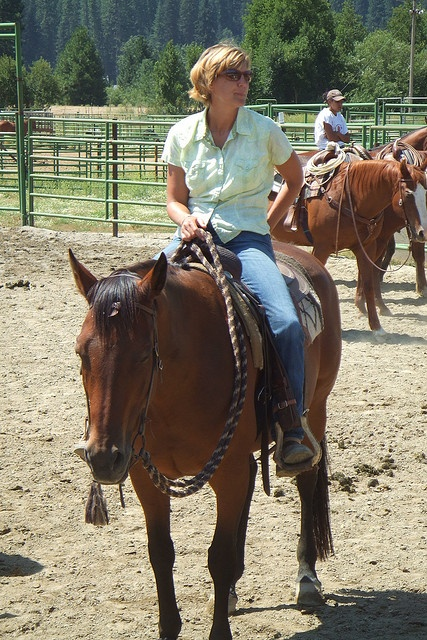
A woman riding a brown horse in a corral.
A woman is riding a brown horse by a fence.
Someone is riding a horse inthe open fiekd
A woman riding a horse in  a fenced stable.
People on horses in a horse corral.